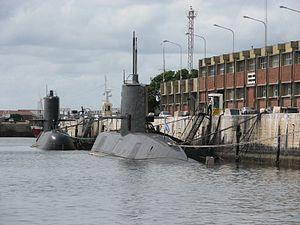
Le type TR 1700 est une classe de sous-marins d'attaque conçus en Allemagne par Thyssen Nordseewerke et utilisés par la Marine argentine.